Edmund Bojanowski

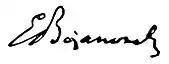
Bojanowski's signature.

Edmund Bojanowski was born in Poland on 14 November 1814 to the hereditary nobles (szlachta) Walenty Bojanowski and Teresa Umińska. Both his parents were devout in their faith which proved a critical influence on his deep religious convictions formed from childhood.